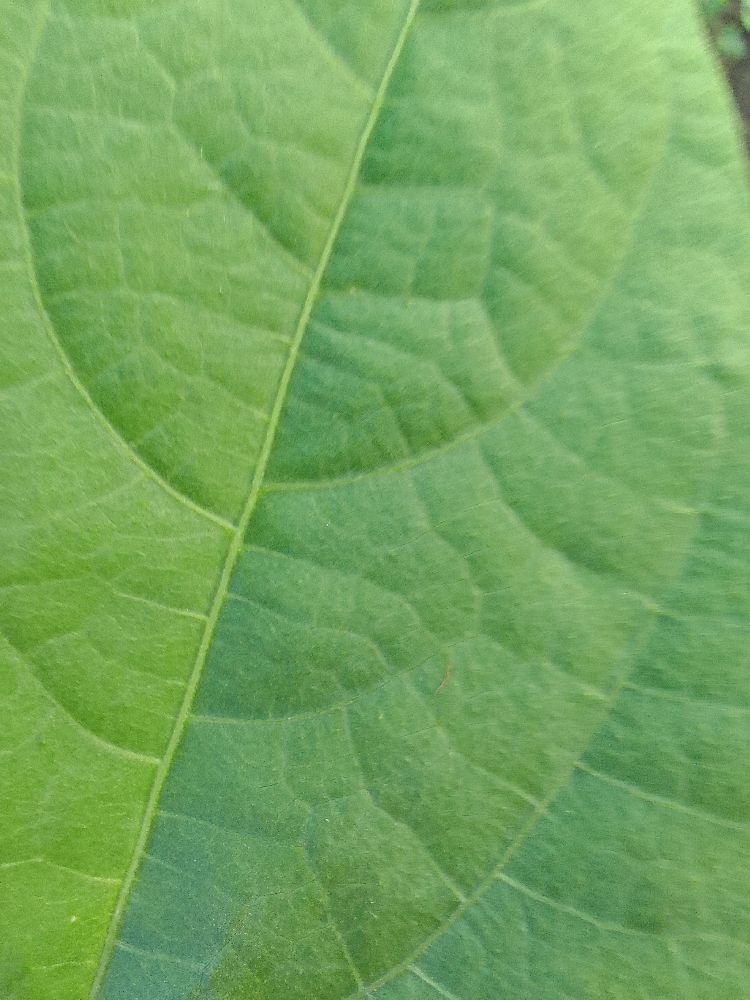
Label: healthy